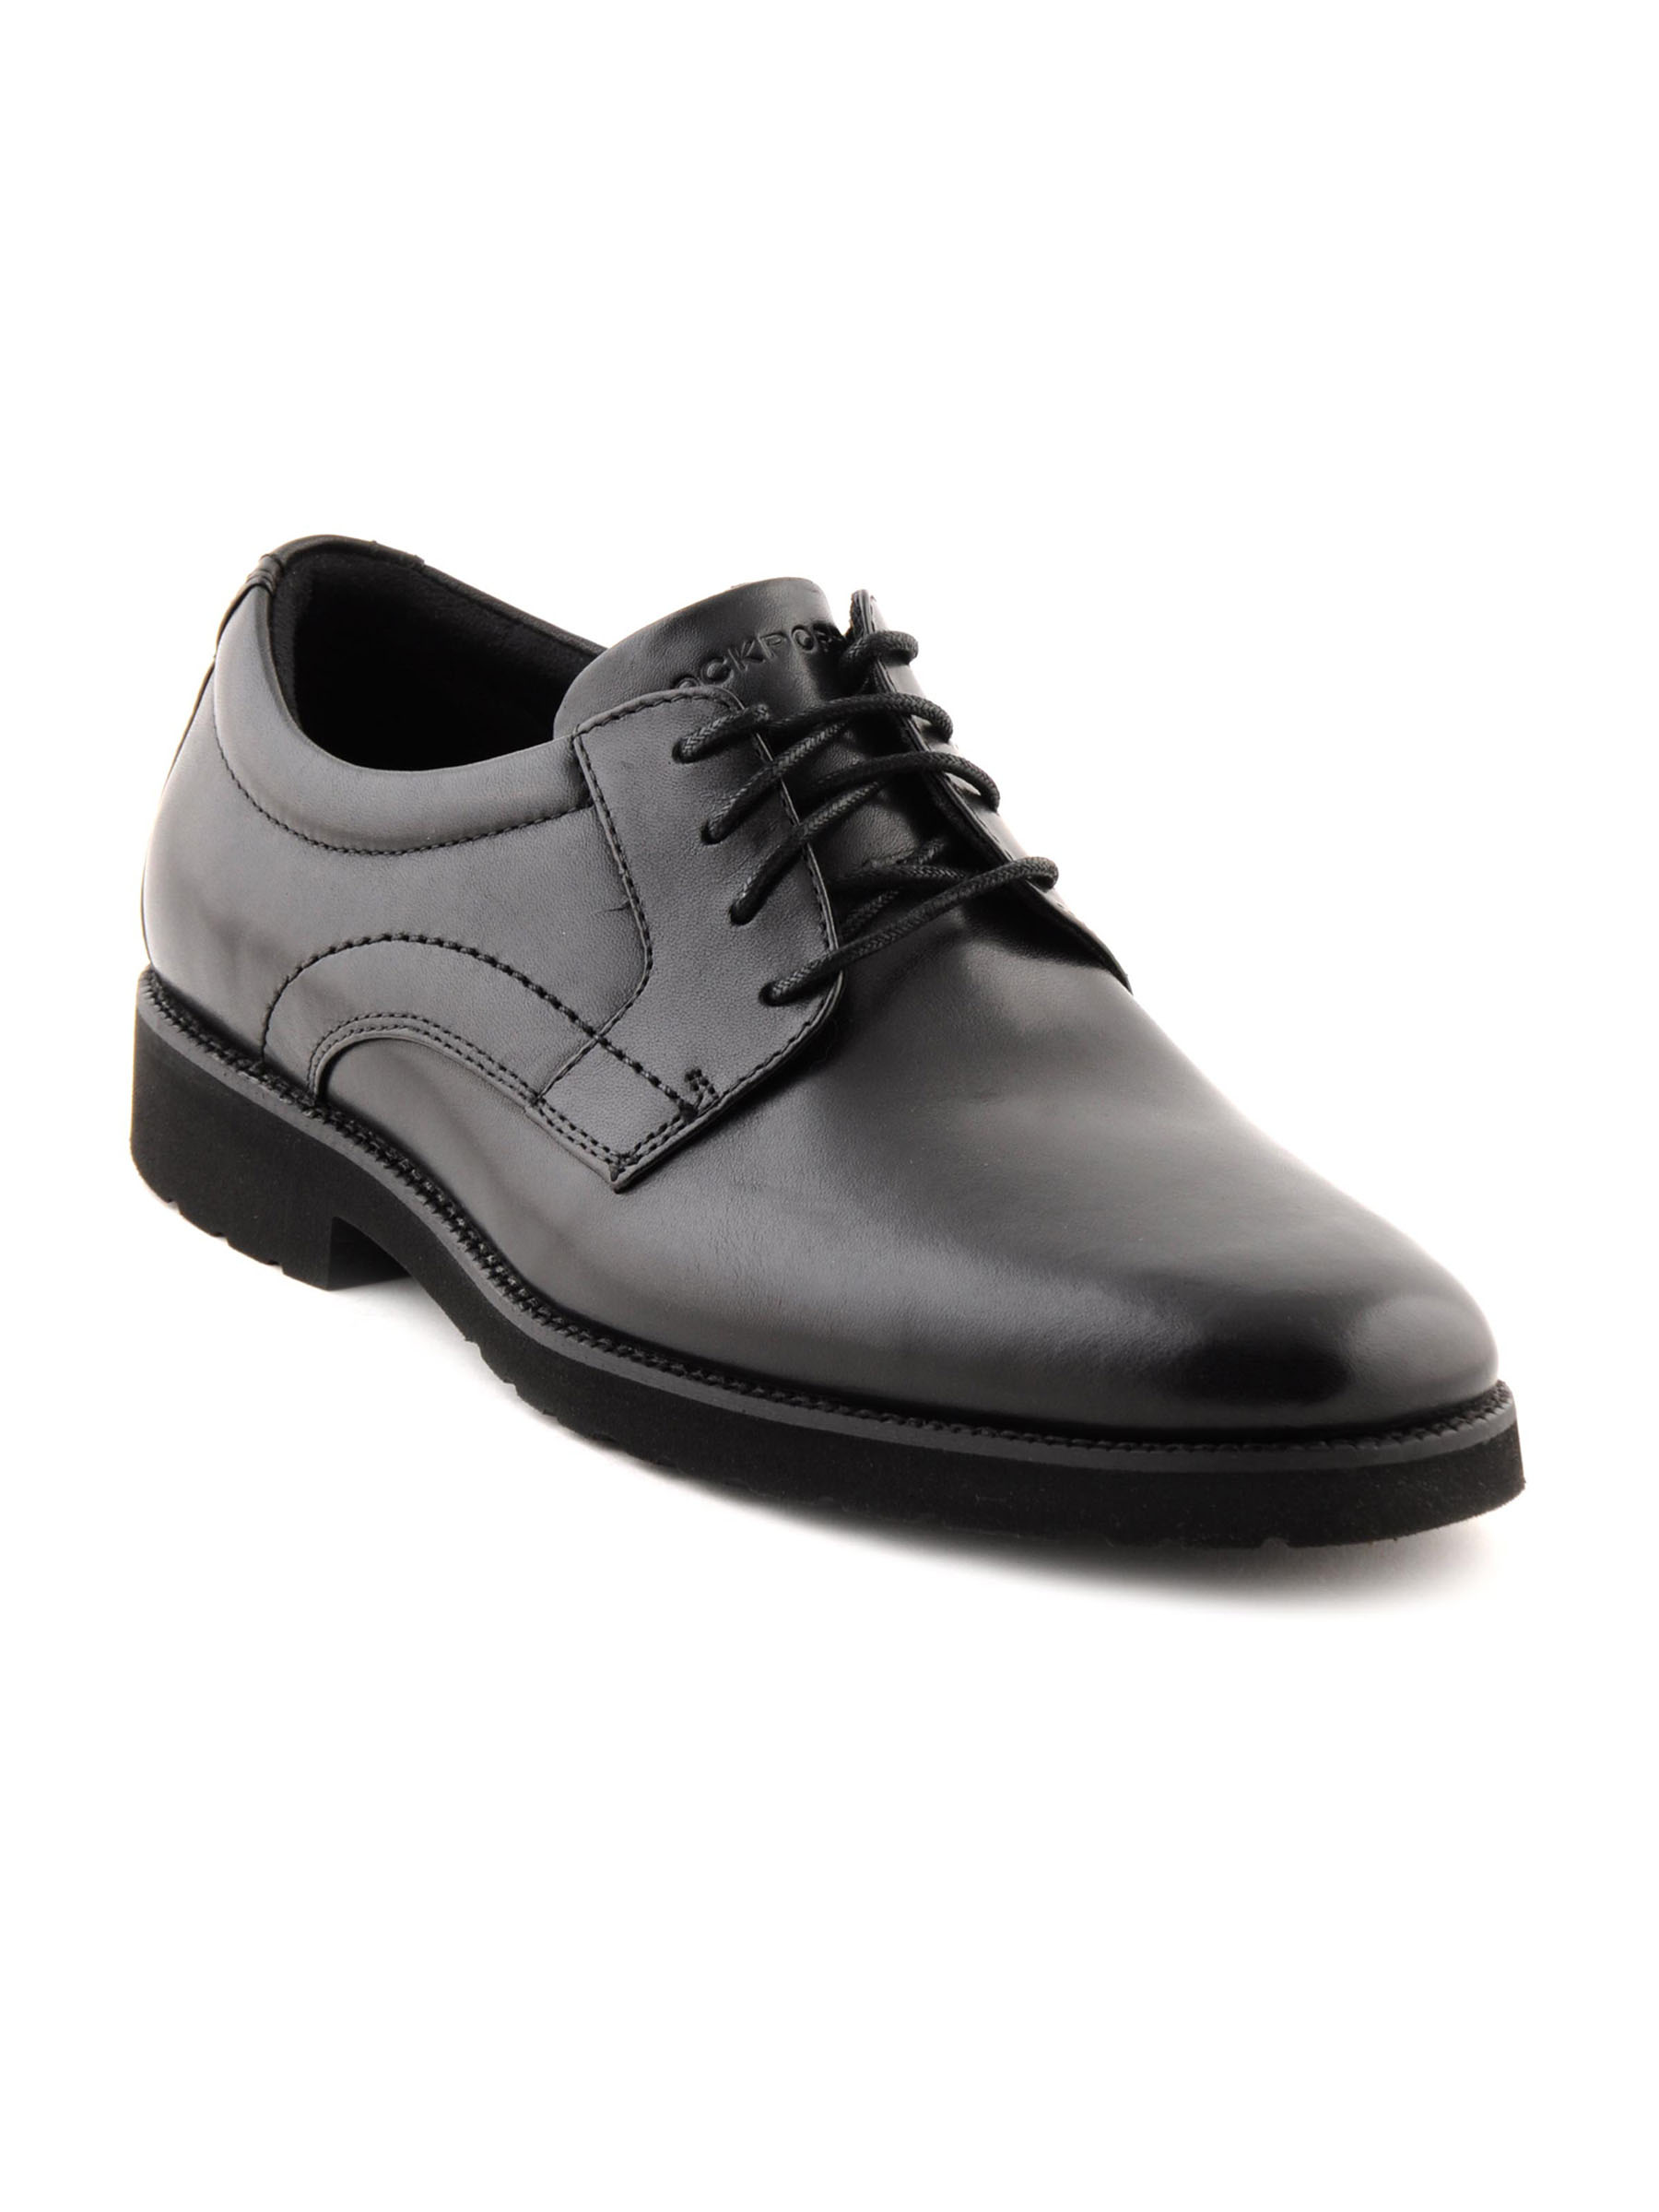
Rockport Men OC Plaintoe Black Formal Shoes
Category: Footwear / Shoes / Formal Shoes
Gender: Men
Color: Black
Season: Fall 2011
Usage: Formal